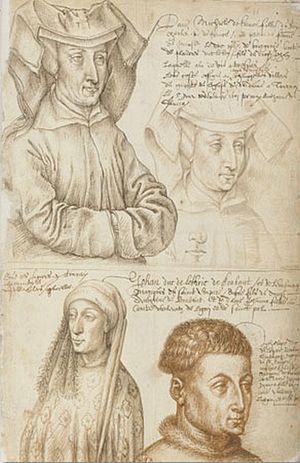
Dessin ornant les Mémoriaux d'Antoine de Succa.
Antoine de Succa est un militaire, dessinateur et peintre flamand spécialisé dans les portraits royaux, né vers 1567 et mort le 7 septembre 1620 à Anvers.